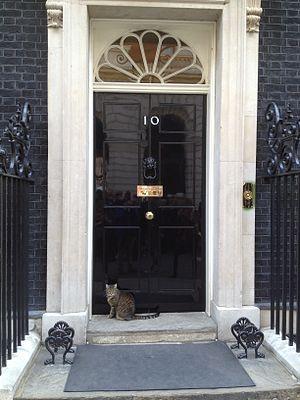
Le Souricier en chef du Cabinet, traduction de son titre officiel en anglais Chief Mouser to the Cabinet Office, est un chat traditionnellement employé au 10 Downing Street, résidence officielle du Premier ministre britannique, pour se débarrasser des rongeurs.